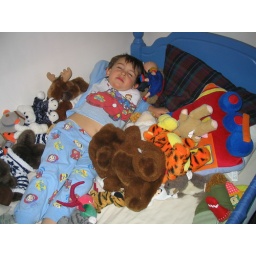
Adrien has taken to sleeping with every single stuffed animal possible in his little bed